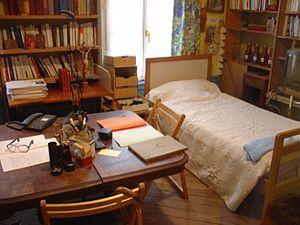
La chambre de l'abbé Pierre à la Halte Emmaüs d'Esteville (Seine-Maritime, France).
Le Centre abbé Pierre-Emmaüs est un espace muséographique qui présente la vie et le message de l’abbé Pierre et du Mouvement Emmaüs en France et dans le monde. Cet espace muséographique se trouve près de Rouen, à Esteville, en Haute-Normandie, le village où a vécu l’abbé Pierre et où il est enterré. Géré par l’Association Centre abbé Pierre Emmaüs, ce centre muséographique a été ouvert au public le 22 janvier 2012, date anniversaire du décès de l'abbé Pierre, en 2007.